Pythagorean hammers

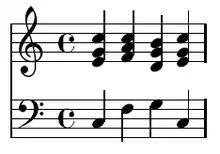

The four Pythagorean tones appear in many compositions. The first tones of the medieval antiphons "Ad te levavi" and "Factus est repente" consist essentially of the four Pythagorean tones, apart from some ornaments and high notes.